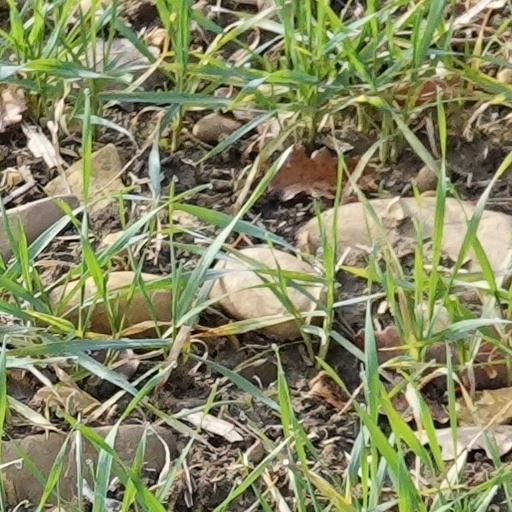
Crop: wheat